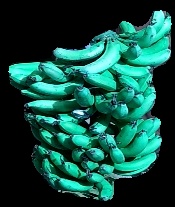
Variety: pachbale
Grade: grade3